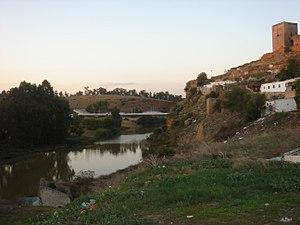
La Guadaíra est une rivière espagnole, affluent de la rive droite du Guadalquivir. Elle prend naissance dans la Sierra de Pozo Amargo, située à l'extrémité occidentale des Cordillères Bétiques. Elle se jette dans le Guadalquivir à environ 20 km au sud de Séville.